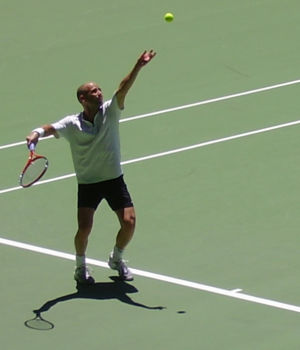
Australian Open-mesterskabet i herresingle / Vindere og finalister
Andre Agassi vandt fire titler i perioden 1995-2003.
Andre Agassi
Australian Open-mesterskabet i herresingle er en tennisturnering, der afholdes én gang årligt som en del af Australian Open. Turneringen er siden 1988 blevet afviklet i Melbourne Park i Melbourne, Australien, hvor kampene spilles på hardcourt-baner af typen Plexicushion. Australian Open spilles over to uger fra midten af januar og er den første af de fire grand slam-turneringer i kalenderåret.